Arthur Cocks (politician)

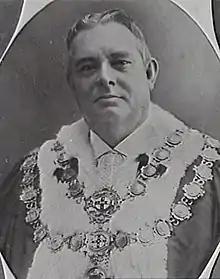

Sir Arthur Alfred Clement Cocks, (27 May 1862 – 25 April 1943) was an Australian politician, elected as a member of the New South Wales Legislative Assembly.